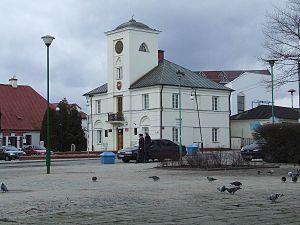
Piaseczno est une ville de la voïvodie de Mazovie, dans le nord-est de la Pologne, située le long de la route nationale nᵒ 8, tronçon polonais de la Via Baltica.